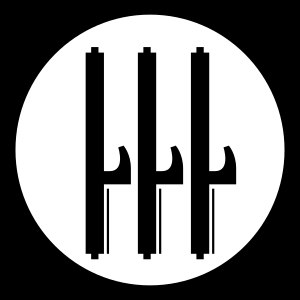
Regia Aeronautica
Règia Aeronauticas nationalitetsmærke
Regia Aeronautica var det fascistiske Italiens luftvåben. I 1922 kom diktatoren Benito Mussolini til magten, og i 1923 samlede han flystyrkerne fra hærens Corpo Aeronautico Militare og marinens Aviazione della Regia Marina i det selvstændige Regia Aeronautica. Det kongelige i navnet skyldes, at Italien var et monarki med Kong Victor Emanuel 3. som marionetkonge.